The Lady with the Dog (film)

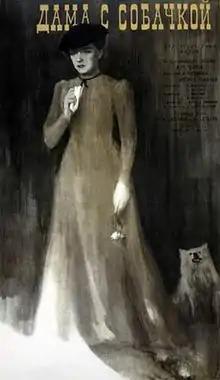
Film poster

The Lady with the Dog (translit. "Dama s sobachkoy") is a 1960 Soviet romantic drama film directed by Iosif Kheifits. It was entered into the 1960 Cannes Film Festival.